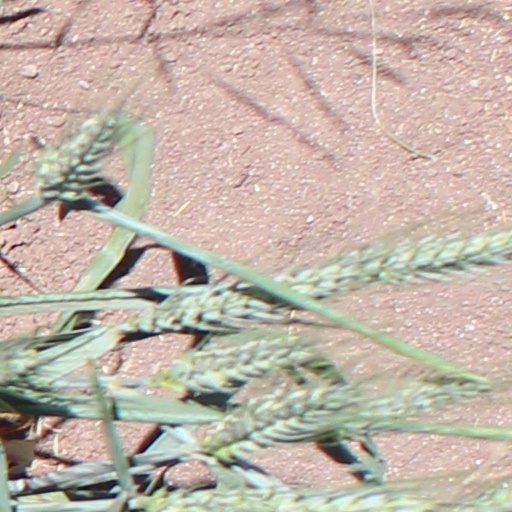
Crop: wheat